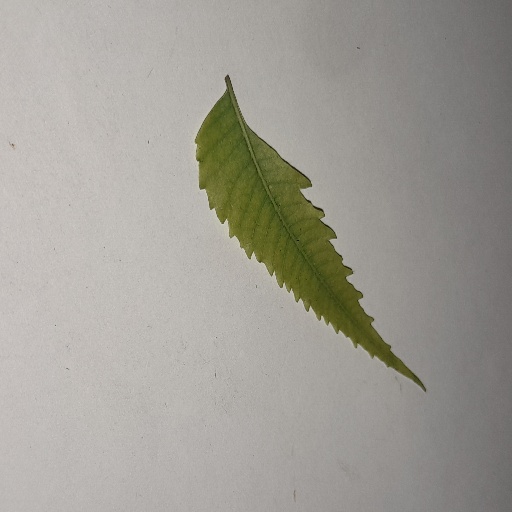
Species: Neem
Leaf condition: Yellow Leaf